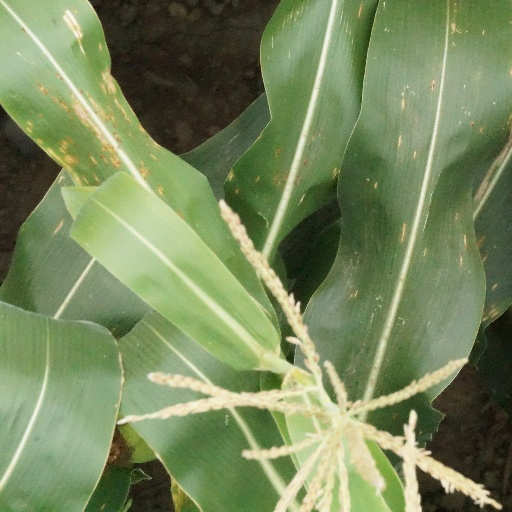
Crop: maize; corn